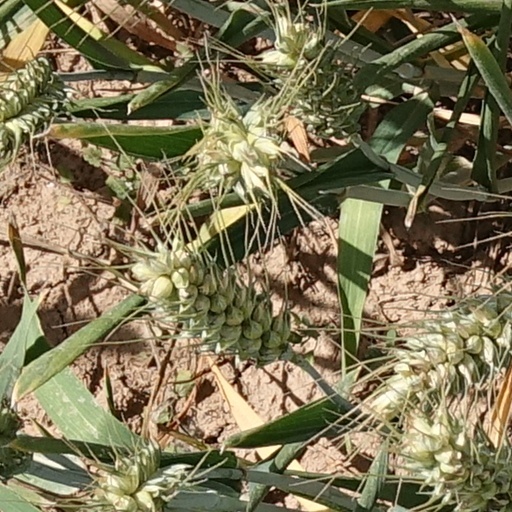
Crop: wheat